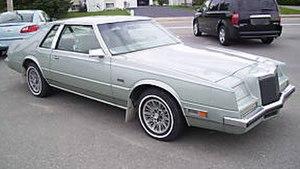
Imperial fut une marque automobile américaine du groupe Chrysler, commercialisée d'abord de 1955 à 1975, puis réapparue brièvement entre 1981 et 1983.